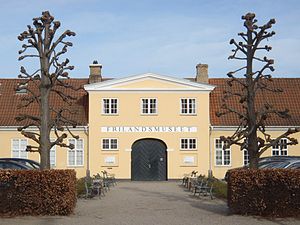
Frilandsmuseet
Hovedindgangen til Frilandsmuseet fra Kongevejen
Indgangen til Frilandsmuseet. Symmetrisk taget forfra.
"Frilandsmuseet er et af verdens største og ældste frilandsmuseer med mere end 100 bygninger fra hele landet. Museet ligger nord for København ved Kongevejen i Lyngby i Nordsjælland. Det åbnede i 1897 som en bygningsafdeling af Dansk Folkemuseum, og i 1920 kom det under Nationalmuseet. Pr. 1/1 2018 har museet fornyet sit navn, så det fremover hedder: ""Frilandsmuseet Det gamle Danmark"" og på engelsk: ""Old Denmark - Open Air Museum"".